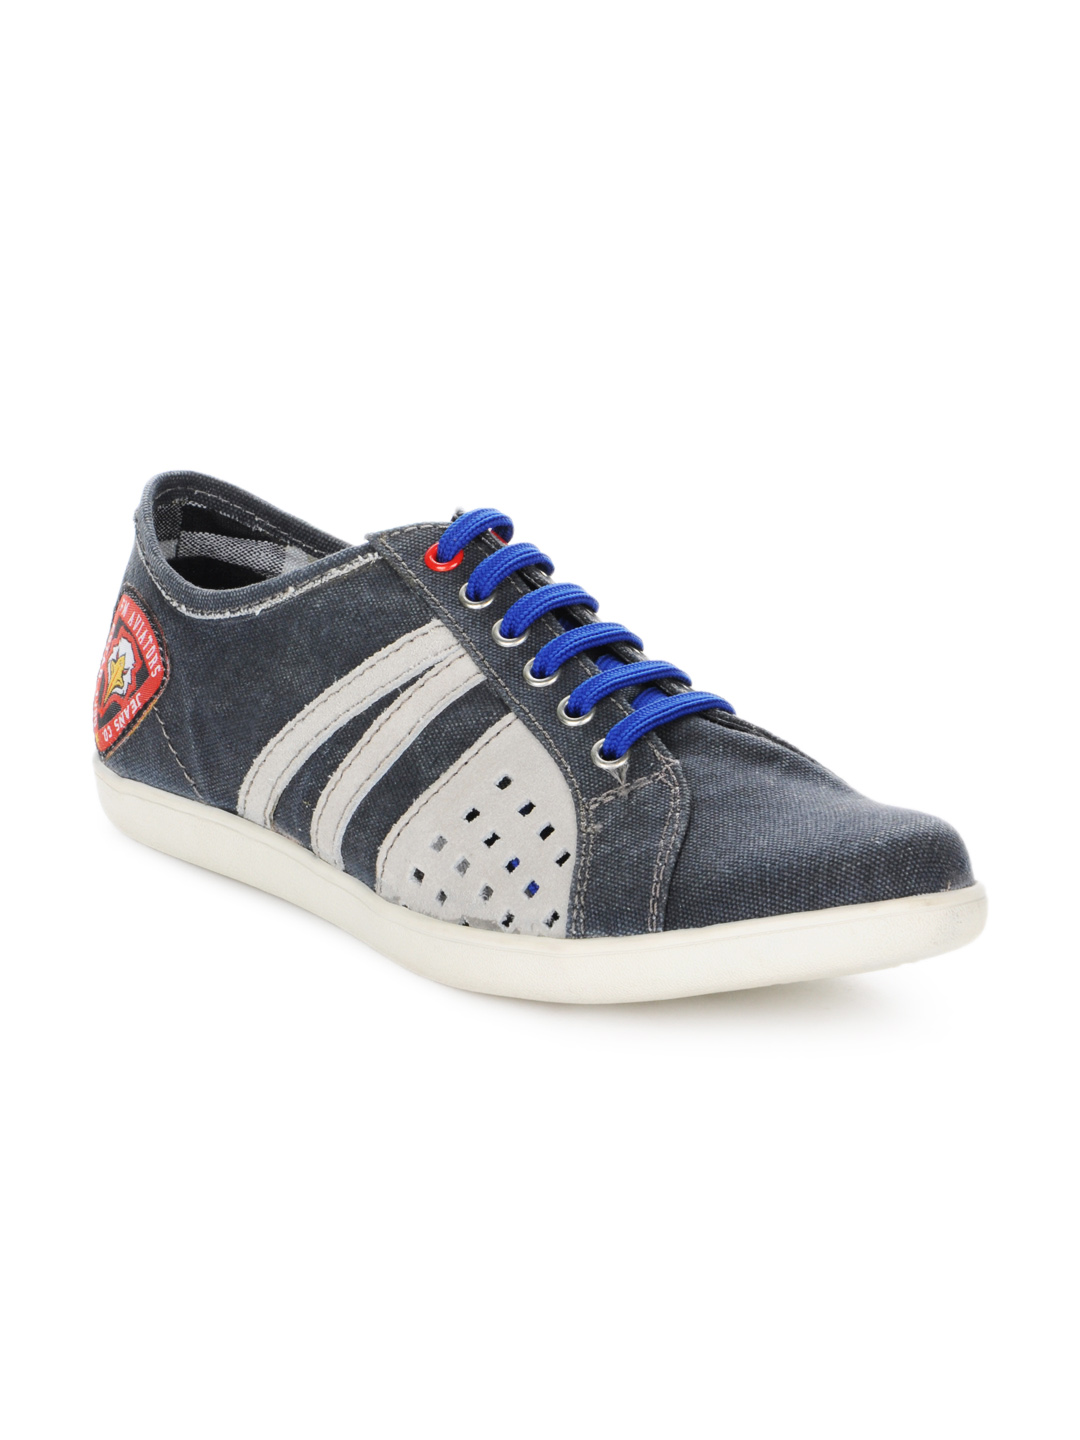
Flying Machine Men Blue Shoes
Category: Footwear / Shoes / Casual Shoes
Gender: Men
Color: Blue
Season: Summer 2012
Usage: Casual